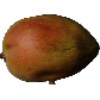
Label: Papaya 1